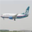
Label: airplane